Gulsvik

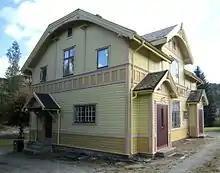
Gulvsvik Rail Station

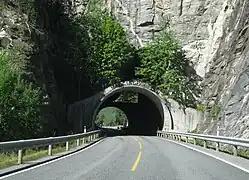
Hallingporten

Gulsvik is a village in the municipality of Flå in Buskerud, Norway. It is located in Hallingdal at the north end of Lake Krøderen.